List of Spain international footballers born outside Spain

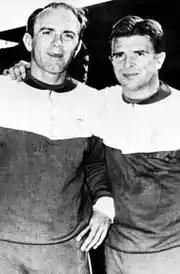

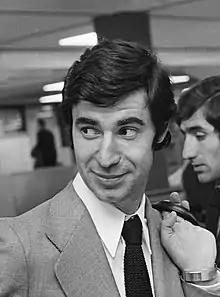

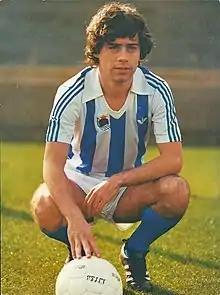

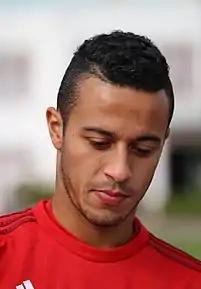

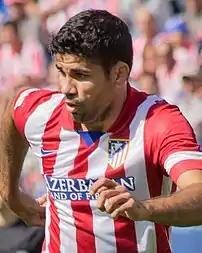

A number of the male footballers who have reached international status with Spain were not born in the country. Some were born overseas and moved there at a young age (as far as this list is concerned, more often they were the children of Spanish migrants who decided to return, rather than migrant newcomers from other parts of the world) while others became naturalised citizens of Spain after living there for the required period and never being selected by their homeland – for some countries, including those of Latin America, this process requires only a few years of residency, which has allowed several Brazil-born players to play for Spain having only moved there in the course of their professional careers. Prior to the 1960s, players were not tied to a single national team having appeared for them, and some of the leading foreign players in the Spanish league in the 1950s thus were selected on residency grounds.